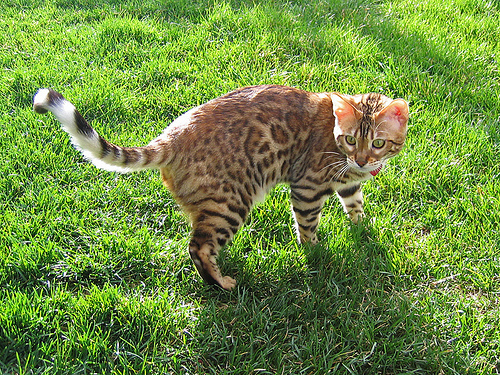
Breed: bengal